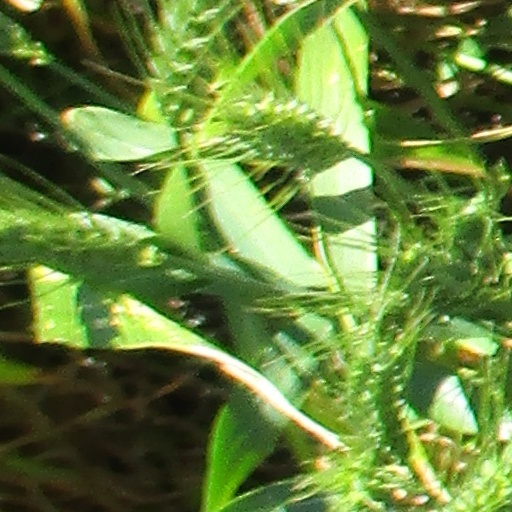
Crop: wheat